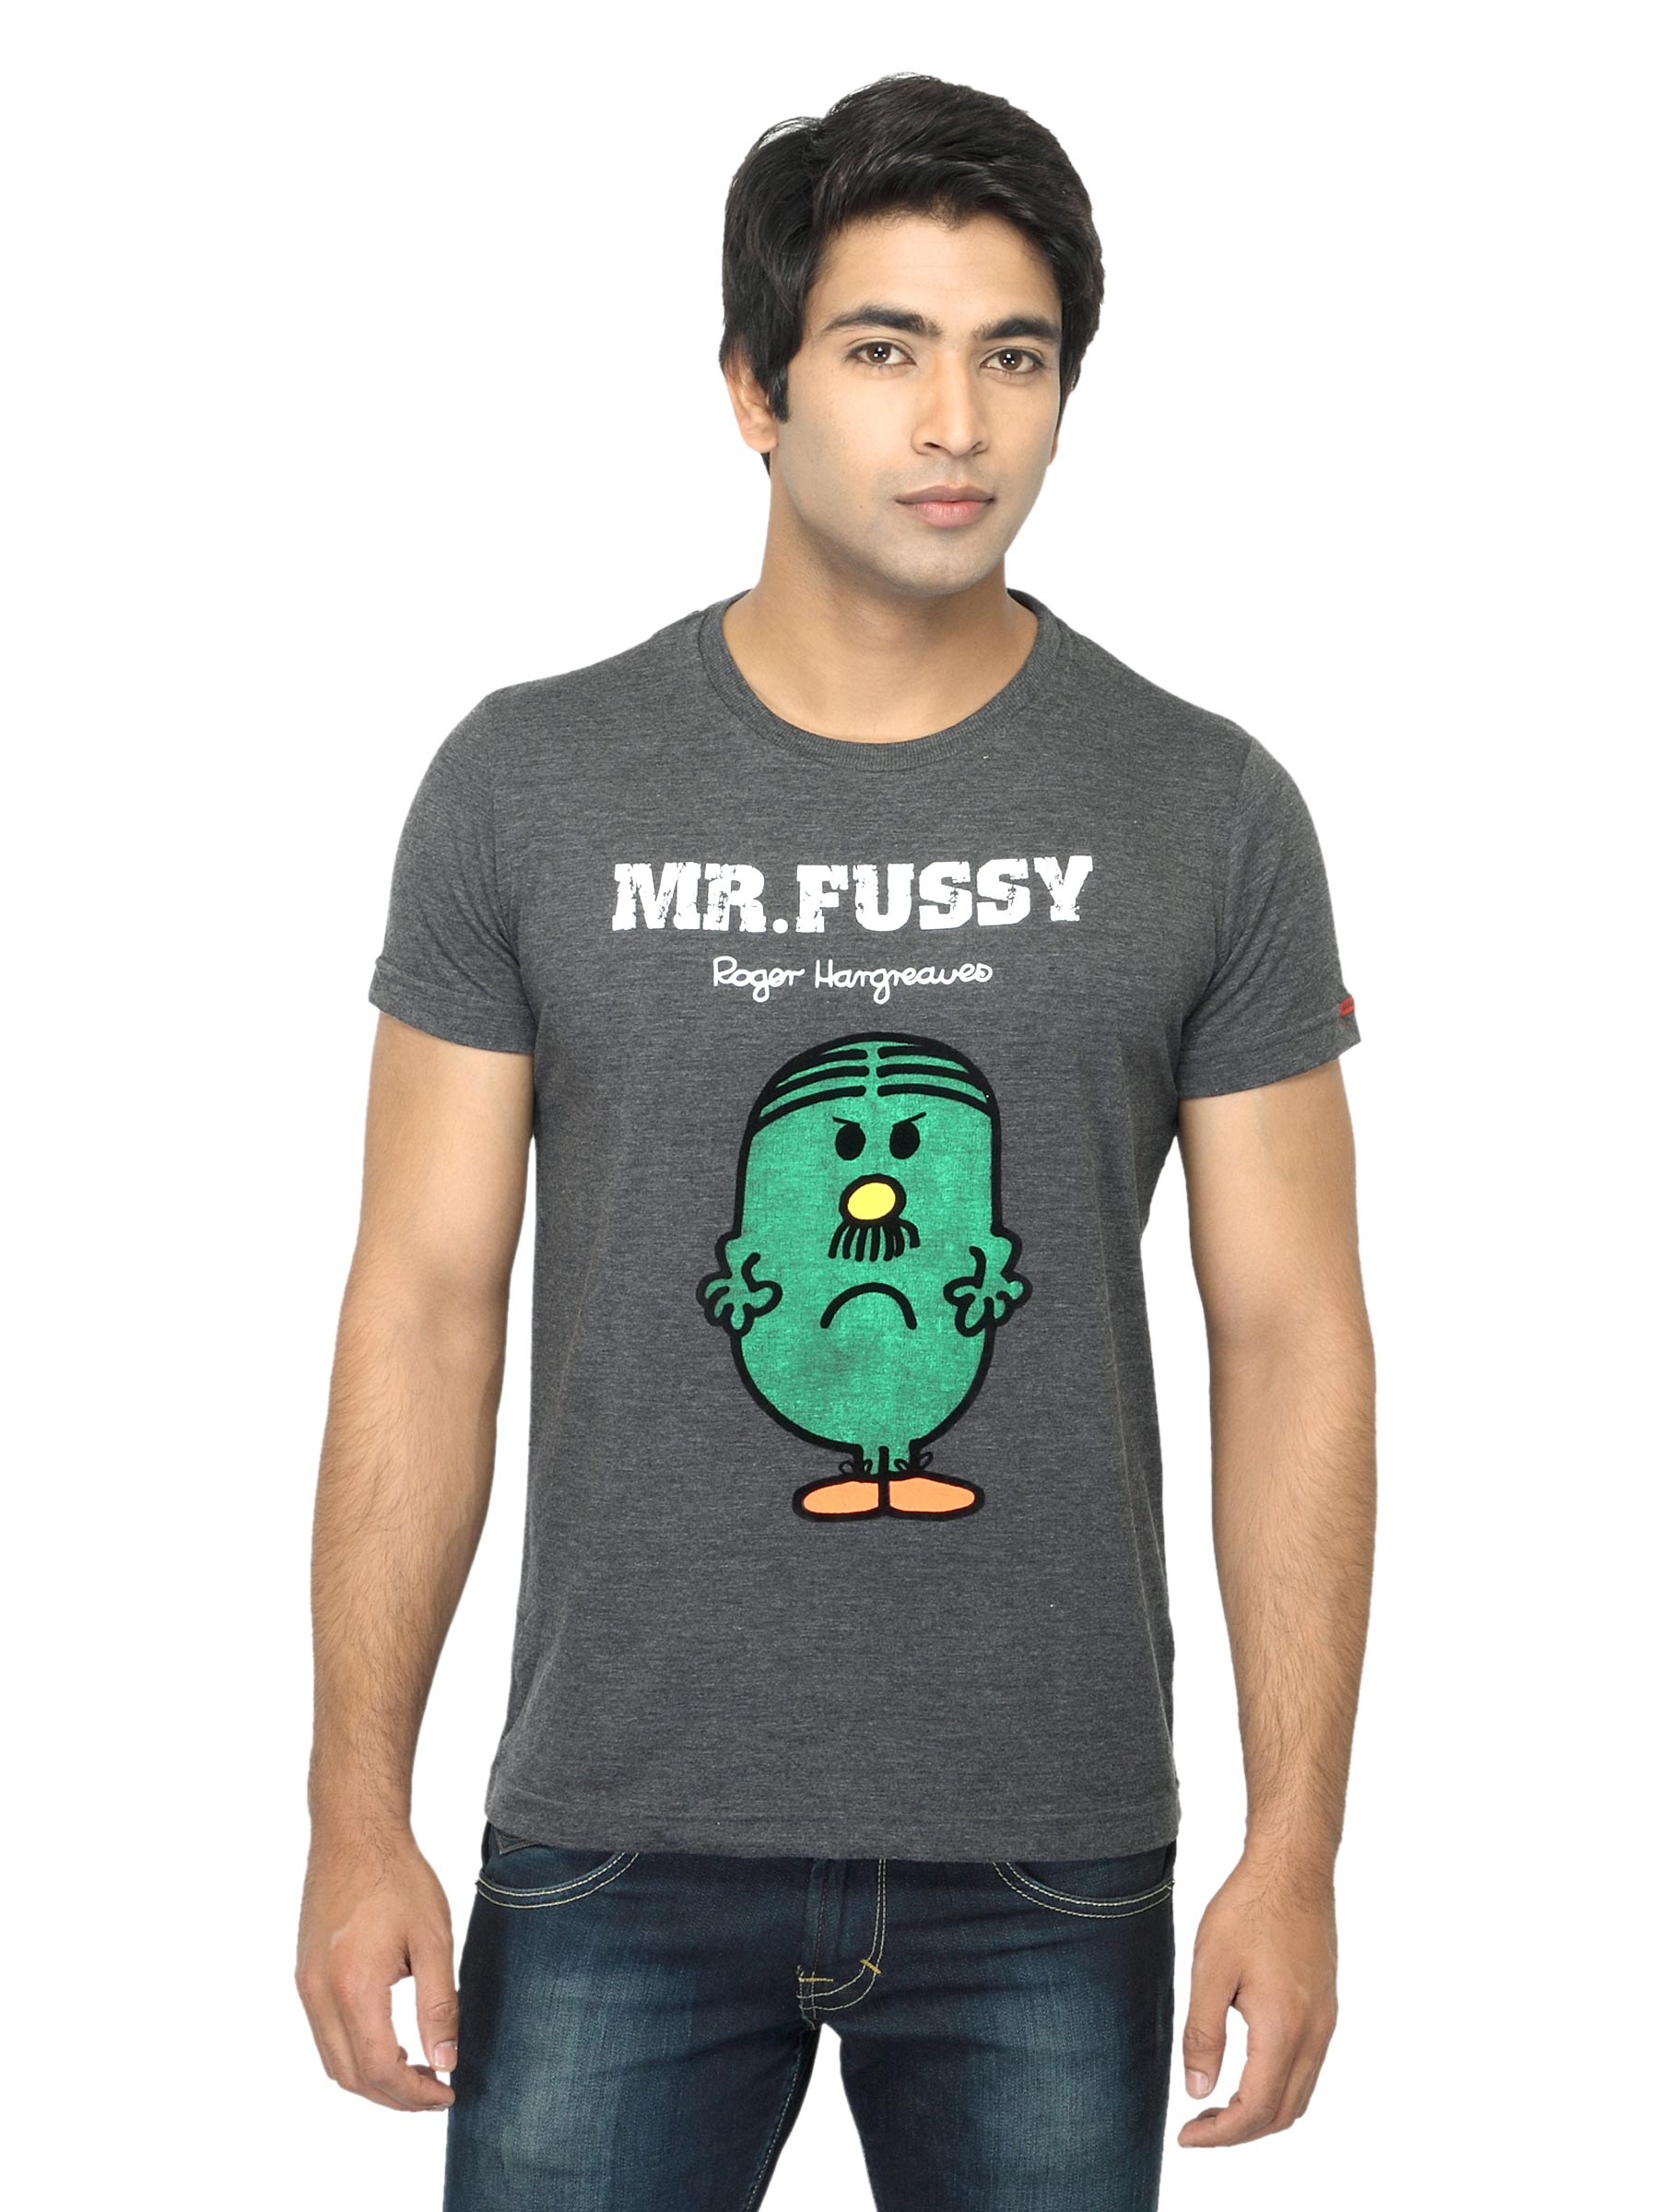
Mr. Men Printed Charcoal T-shirt
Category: Apparel / Topwear / Tshirts
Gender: Men
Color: Charcoal
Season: Summer 2012
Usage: Casual